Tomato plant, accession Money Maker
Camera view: tilt-top (135 deg); turntable rotation: 180 degrees
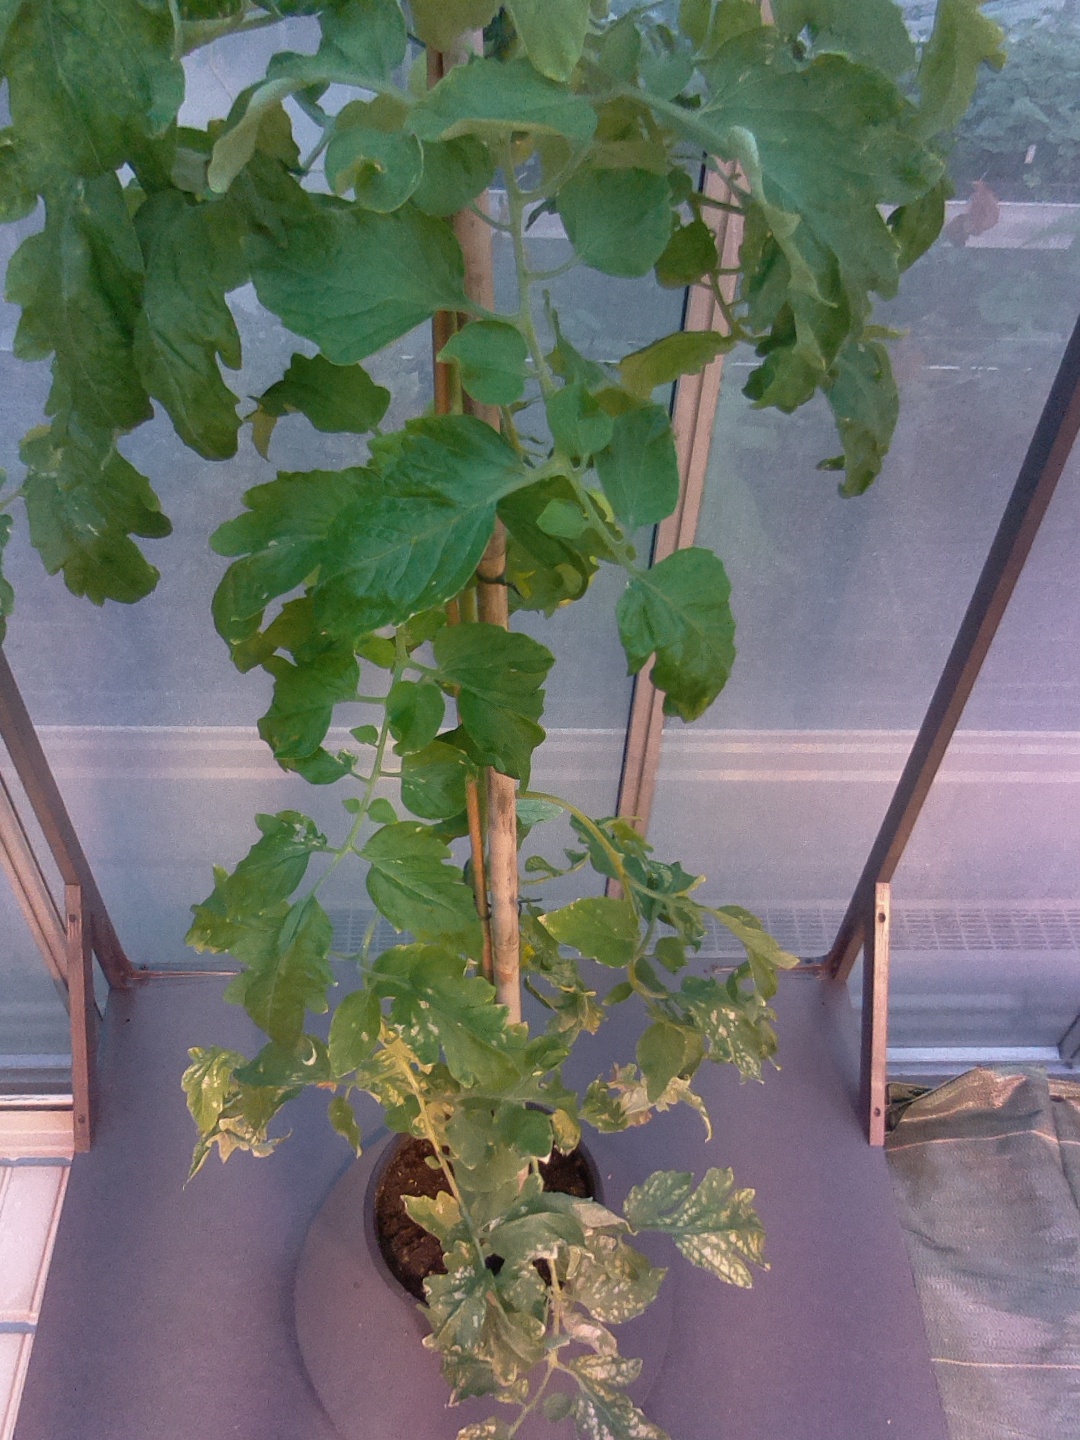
BBCH growth stage 76: 60%-70% of final fruit size